ABC Radio Studios, Rockhampton

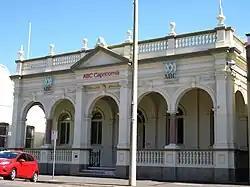
ABC Capricornia building, 2017

ABC Radio Studios are heritage-listed radio studios at 236 Quay Street, Rockhampton City, Rockhampton, Rockhampton Region, Queensland, Australia. It was added to the Australian Commonwealth Heritage List on 14 September 2009.